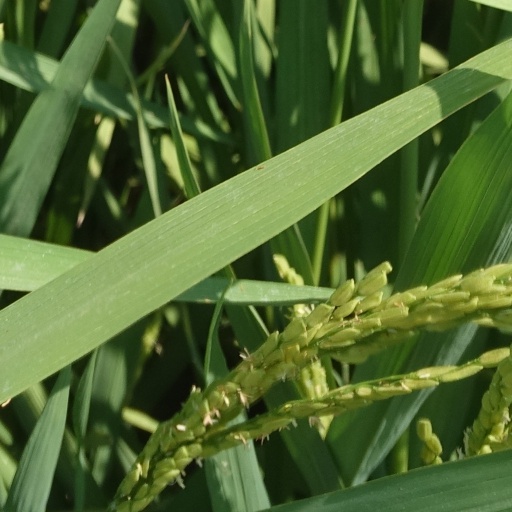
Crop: rice